S3 Trio

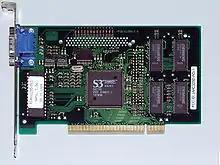
S3 Trio64V+

The S3 Trio range were popular video cards for personal computers and were S3's first fully integrated graphics accelerators. As the name implies, three previously separate components were now included in the same ASIC: the graphics core, RAMDAC and clock generator. The increased integration allowed a graphics card to be simpler than before and thus cheaper to produce.